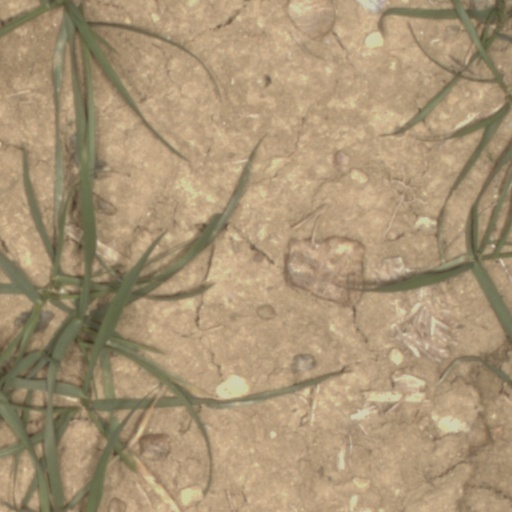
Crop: wheat